Ab Jenkins

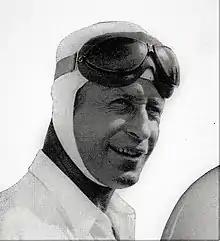

David Abbott "Ab" Jenkins (January 25, 1883 – August 9, 1956) was the 24th mayor of Salt Lake City, Utah between 1940 and 1944. He was a professional race car driver. Jenkins' interest in motorsports began with racing motorcycles on dirt tracks and across country. He then became interested in land speed records at the Bonneville Salt Flats. He was instrumental in establishing Bonneville as a location for such events, and in attracting overseas drivers such as George Eyston and Sir Malcolm Campbell to compete there.